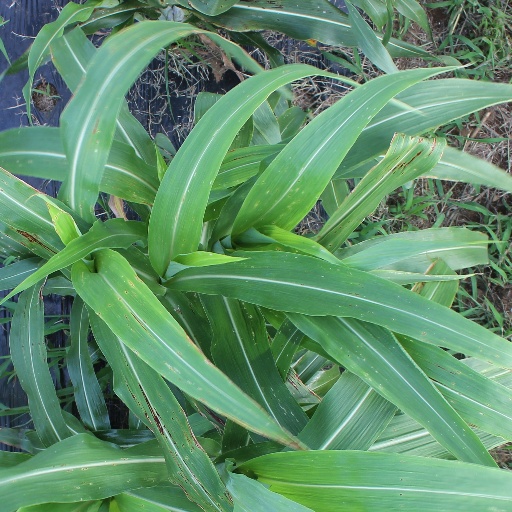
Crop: sorghum